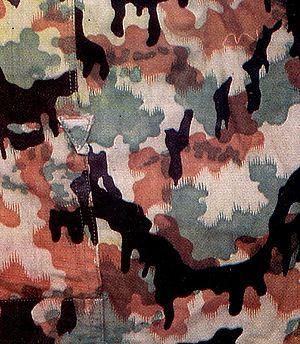
Leibermuster est le nom donné au dernier modèle de camouflage créé par l'armée allemande à la fin de la Seconde Guerre mondiale.